List of Paris railway stations

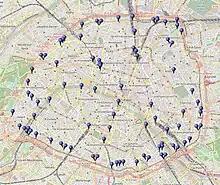
Former and current railway stations in Paris

Below is a list of railway stations in Paris, France, current and historical.